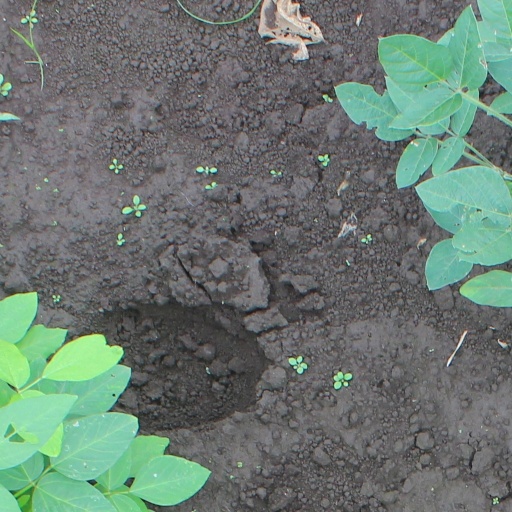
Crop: soybean